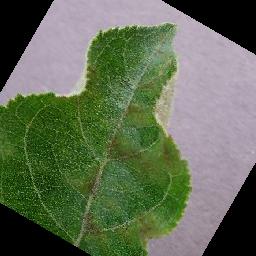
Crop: apple
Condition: scab